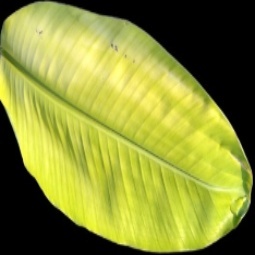
Label: Zinc